Milecastle 49

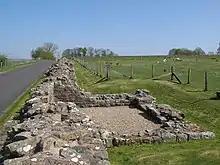
Turret 49B

Turret 49B (Birdoswald) lies 340 metres west of the west rampart of Birdoswald fort. It was excavated in 1911. The masonry remains have been consolidated and exposed.